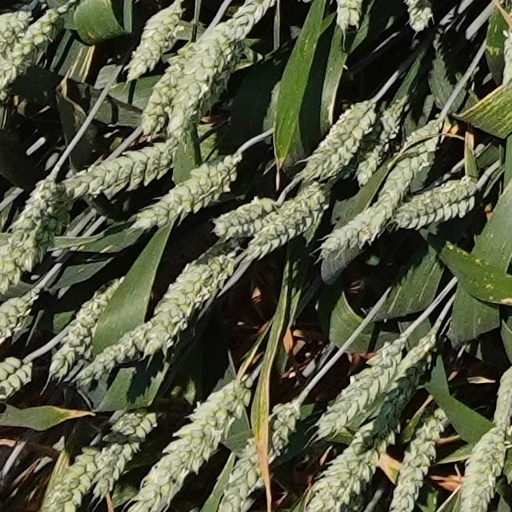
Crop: wheat